Perry Belmont House

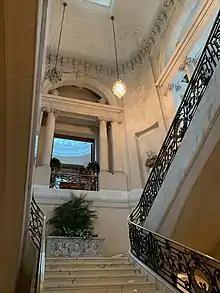
The grand stairway of the Perry Belmont House, leading to the main public rooms of the house.

The building, Beaux-Arts in style, was built from 1907 to 1909 for Perry Belmont, son of August Belmont and grandson of Matthew C. Perry. The trapezoidal plot of land was purchased for $90,000, and construction cost $1.5 million. Perry Belmont served as a United States Congressman from New York, and later as the United States' ambassador to Spain. French architect Ernest-Paul Sanson designed the building, having built several chateaux in Europe; the construction architect on site was Horace Trumbauer.